Frenštát pod Radhoštěm

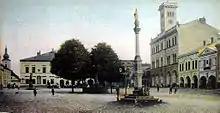
Frenštát pod Radhoštěm in 1909

The first written mention of Frenštát is from 1382. It was probably founded during the colonization between 1293 and 1316. In 1473, it was first referred to as a market town. In the 16th century, it became a prosperous market town with developed trade and handicrafts.